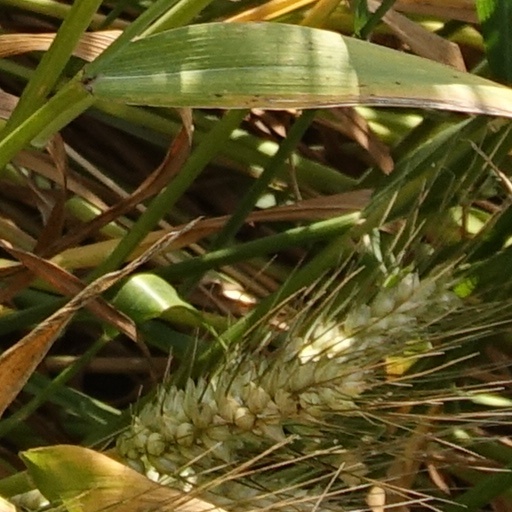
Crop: wheat